Western Norway

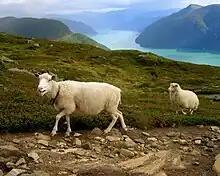
In Sogn og Fjordane policy is little different from in the other counties. A lot of the population votes on the Centre Party. Here is Norwegian sheep and Luster Municipality landscape.

The most important national routes are part of the European route scheme, and the most prominent are the E39 going north–south through the entire region. National and county roads are managed by the Norwegian Public Roads Administration.